Haitian refugee crisis

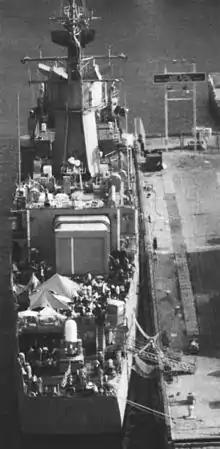
USS Moinester (FF-1097) with Haitian refugees at Guantanamo Bay 1991

The number of Haitian refugees fleeing the country by boat escalated to new levels after Aristide was overthrown. The George H. W. Bush administration opted to continue the policy of repatriation that had been used for Haitian boat people previously when they were fleeing the Duvalier dictatorship. If the refugees made it to US soil, they would be protected from repatriation by international law. The administration began redirecting the refugees to Guantanamo Bay after the Haitian Refugee Center won a court case that established a temporary restraining order against forced repatriation. By November 1991, the Administration had to raise the previous cap of 2,500 refugees at Guantanamo. On February 28, 1992, the House of Representatives passed a bill introduced by Romano Mazzoli to allow Haitian refugees to remain at Guantanamo for 6 months. The camp continued to grow substantially until May 1992 when around 11,300 refugees were being held at the military base. The refugees were held on six subcamps in McCalla Airfield and Camp Bulkeley. There weren't enough supplies. Many refugees slept on cardboard or bare ground and others on cots. Each camp was surrounded in barb wire fencing. Refugees rotated through each camp as they passed or failed each exam on the way to asylum. However, refugees were not told the significance of the movement between subcamps.